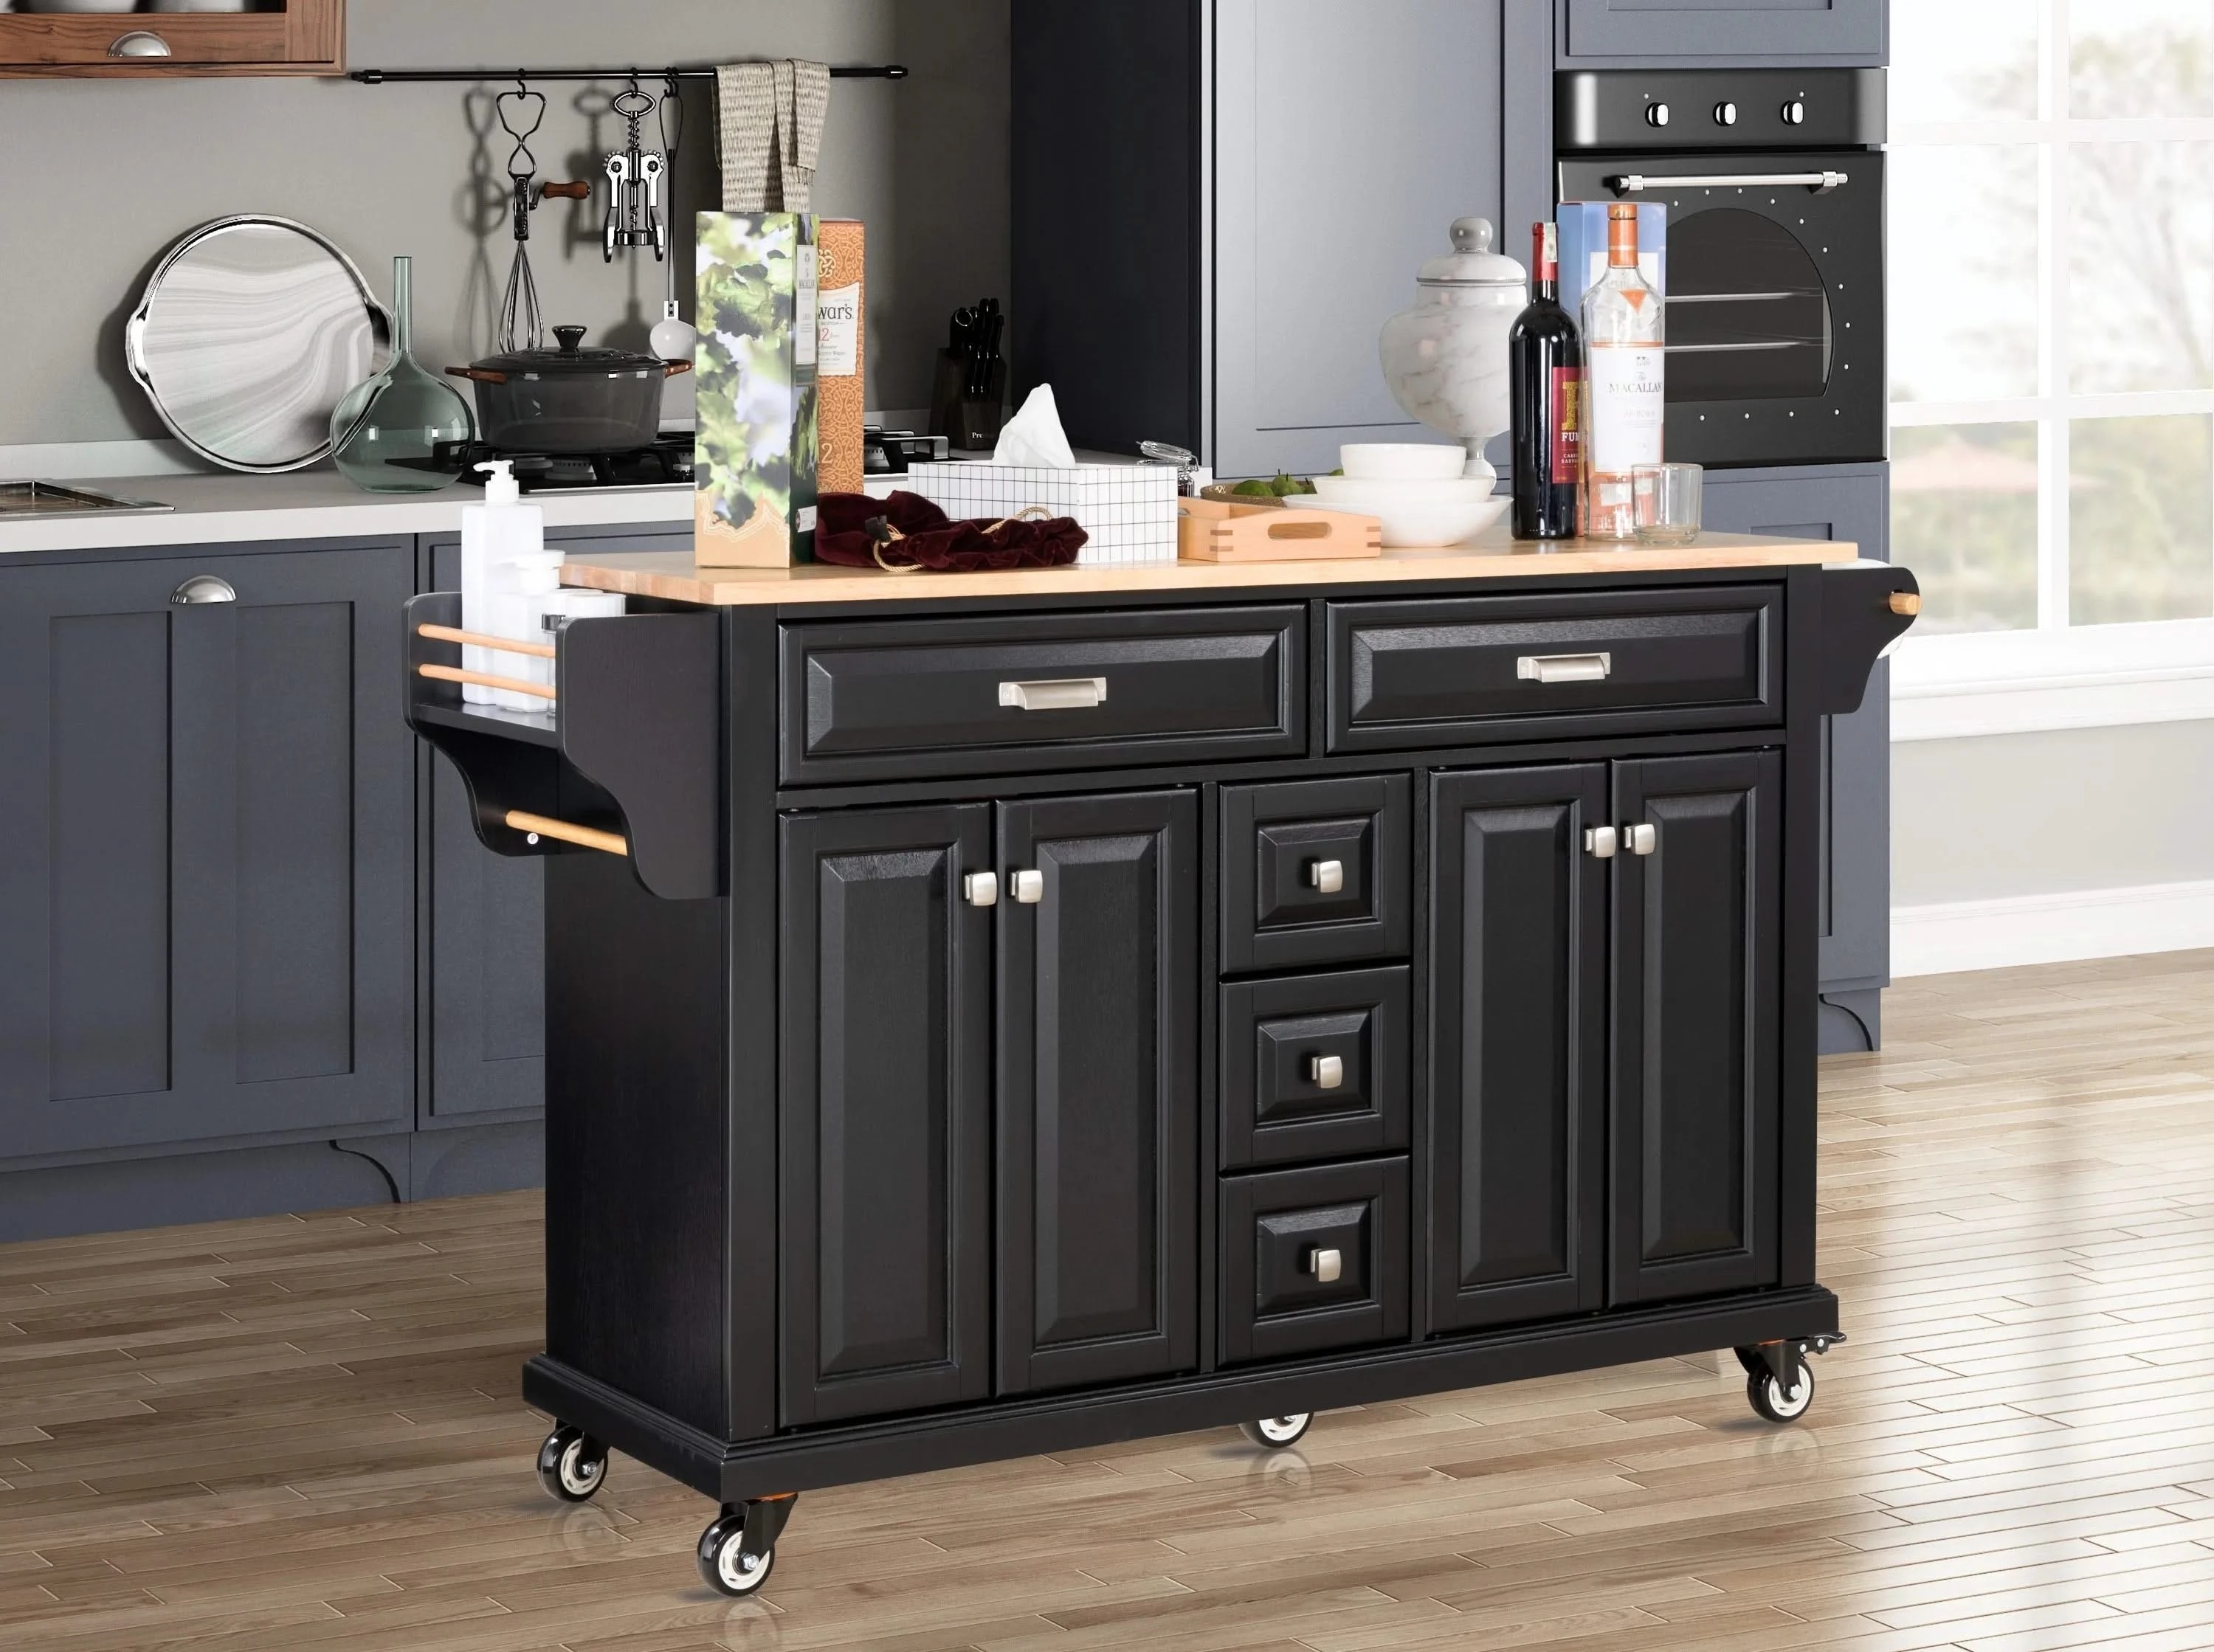
Kitchen Island with Rubber wood Countertop, Kitchen Cart on 5 Wheels with Storage Cabinet and 5 Drawers for Dinning Room, Black
Specifications Place of Origin Viet Nam Main Color Black Main Material Solid Wood+MDF Use Case Dining Room Wood Type Rubberwood Island Width Large (56 in) Island Shape Rectangular Dangerous Goods #dangerFlag# Dimensions & Weights Assembled Length (in.) 60.50 Assembled Width (in.) 18.13 Assembled Height (in.) 36.75 Weight (lbs) 142.00 Product Features Introducing our versatile kitchen cart, designed to enhance your cooking experience and bring convenience to your kitchen. Crafted with solid wood panels, this cart is built to last and features a range of convenient features, including a towel rack, spice rack, two large drawers, adjustable shelves, and sturdy casters for easy mobility. With its ample storage space and durable construction, our kitchen cart is the perfect addition to any kitchen. Use it to store your cooking utensils, spices, and ingredients, or as a prep station for meal preparation. The solid wood panels not only add a touch of elegance to your kitchen but also ensure the durability and longevity of the cart. The built-in towel rack and spice rack provide easy access to your kitchen essentials, while the two large drawers offer additional storage space for larger items. The adjustable shelves can be customized to fit your specific needs, allowing you to store items of different sizes and shapes. Finally, the sturdy casters make it easy to move the kitchen cart around your kitchen, so you can always have your cooking essentials close at hand. Whether you're a professional chef or a home cook, our kitchen cart is an essential tool for any kitchen. Upgrade your kitchen today with our versatile and durable kitchen cart. Description
Brand: DTYStore
Category: Furniture > Carts & Islands > Islands